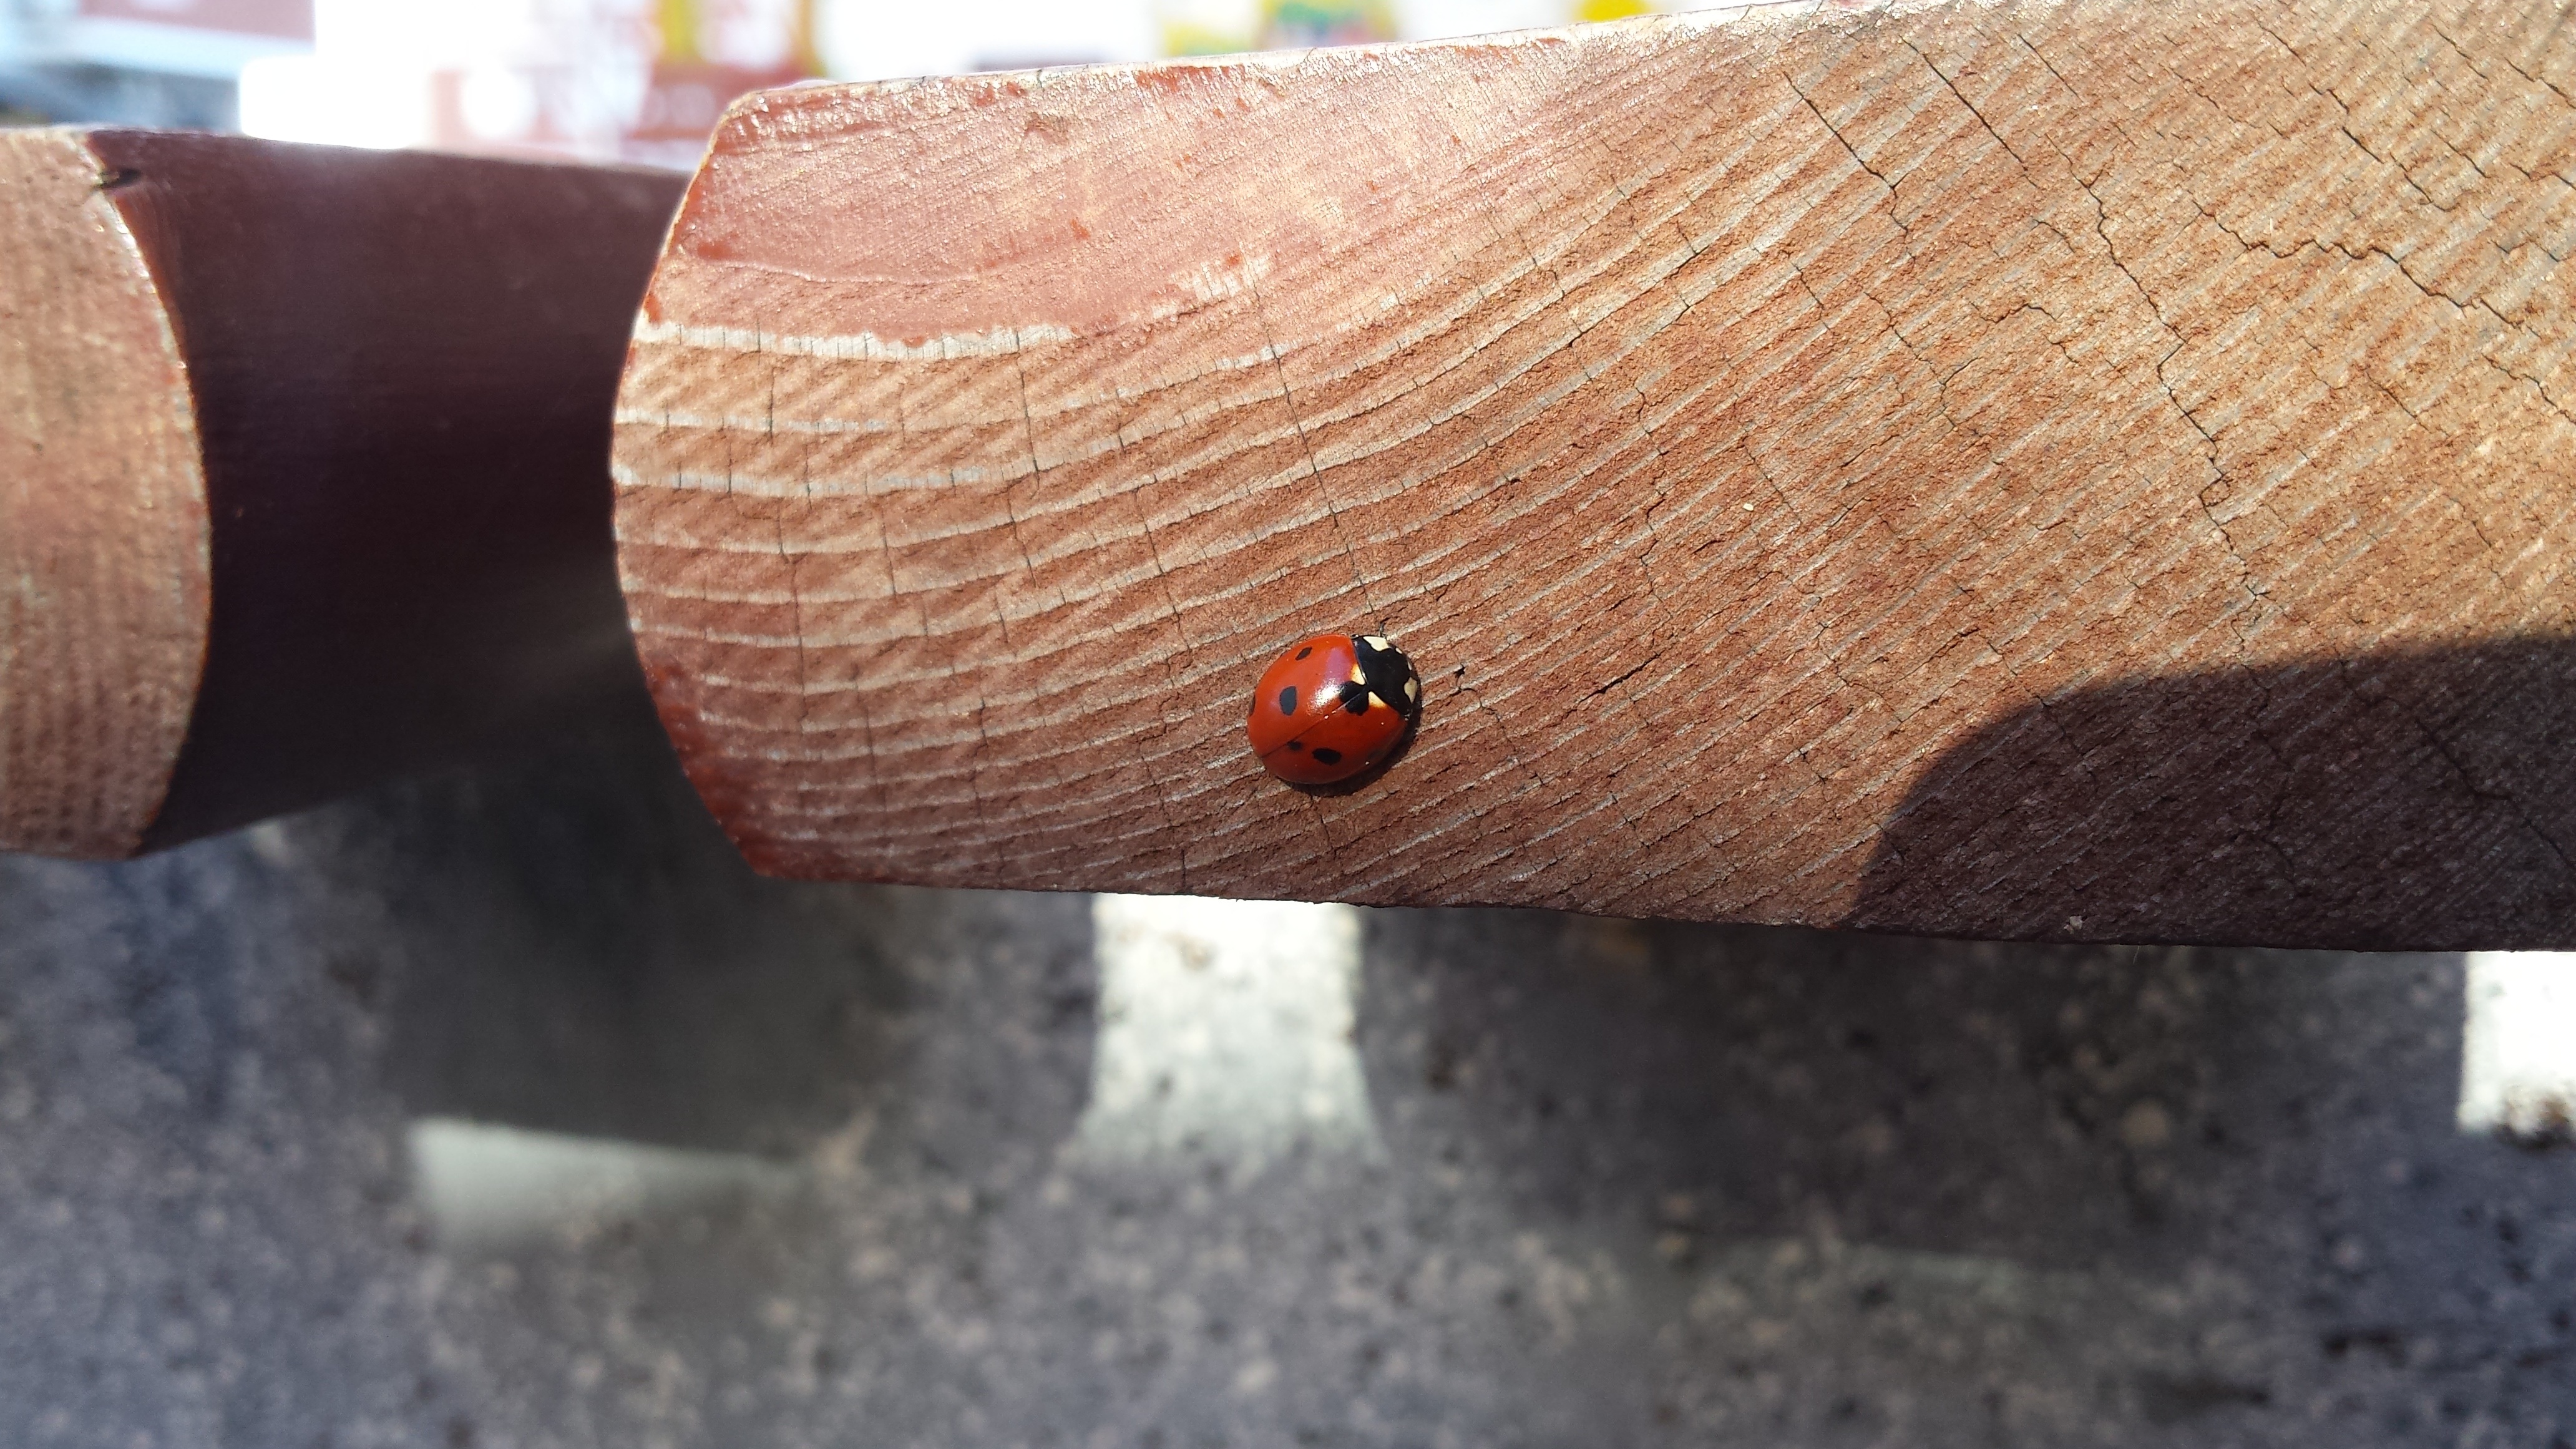
hand, wood, sun, guitar, insect, ladybug, arm, november